Describe the emotion expressed in this image:  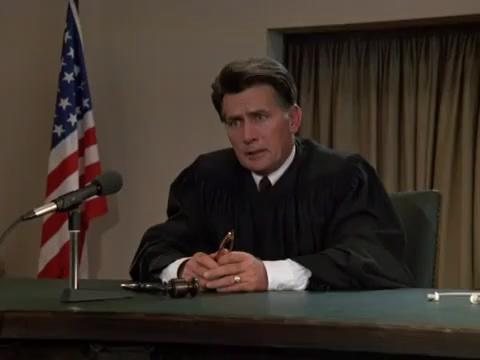
This person displays Suffering, valence and arousal with low intensity.